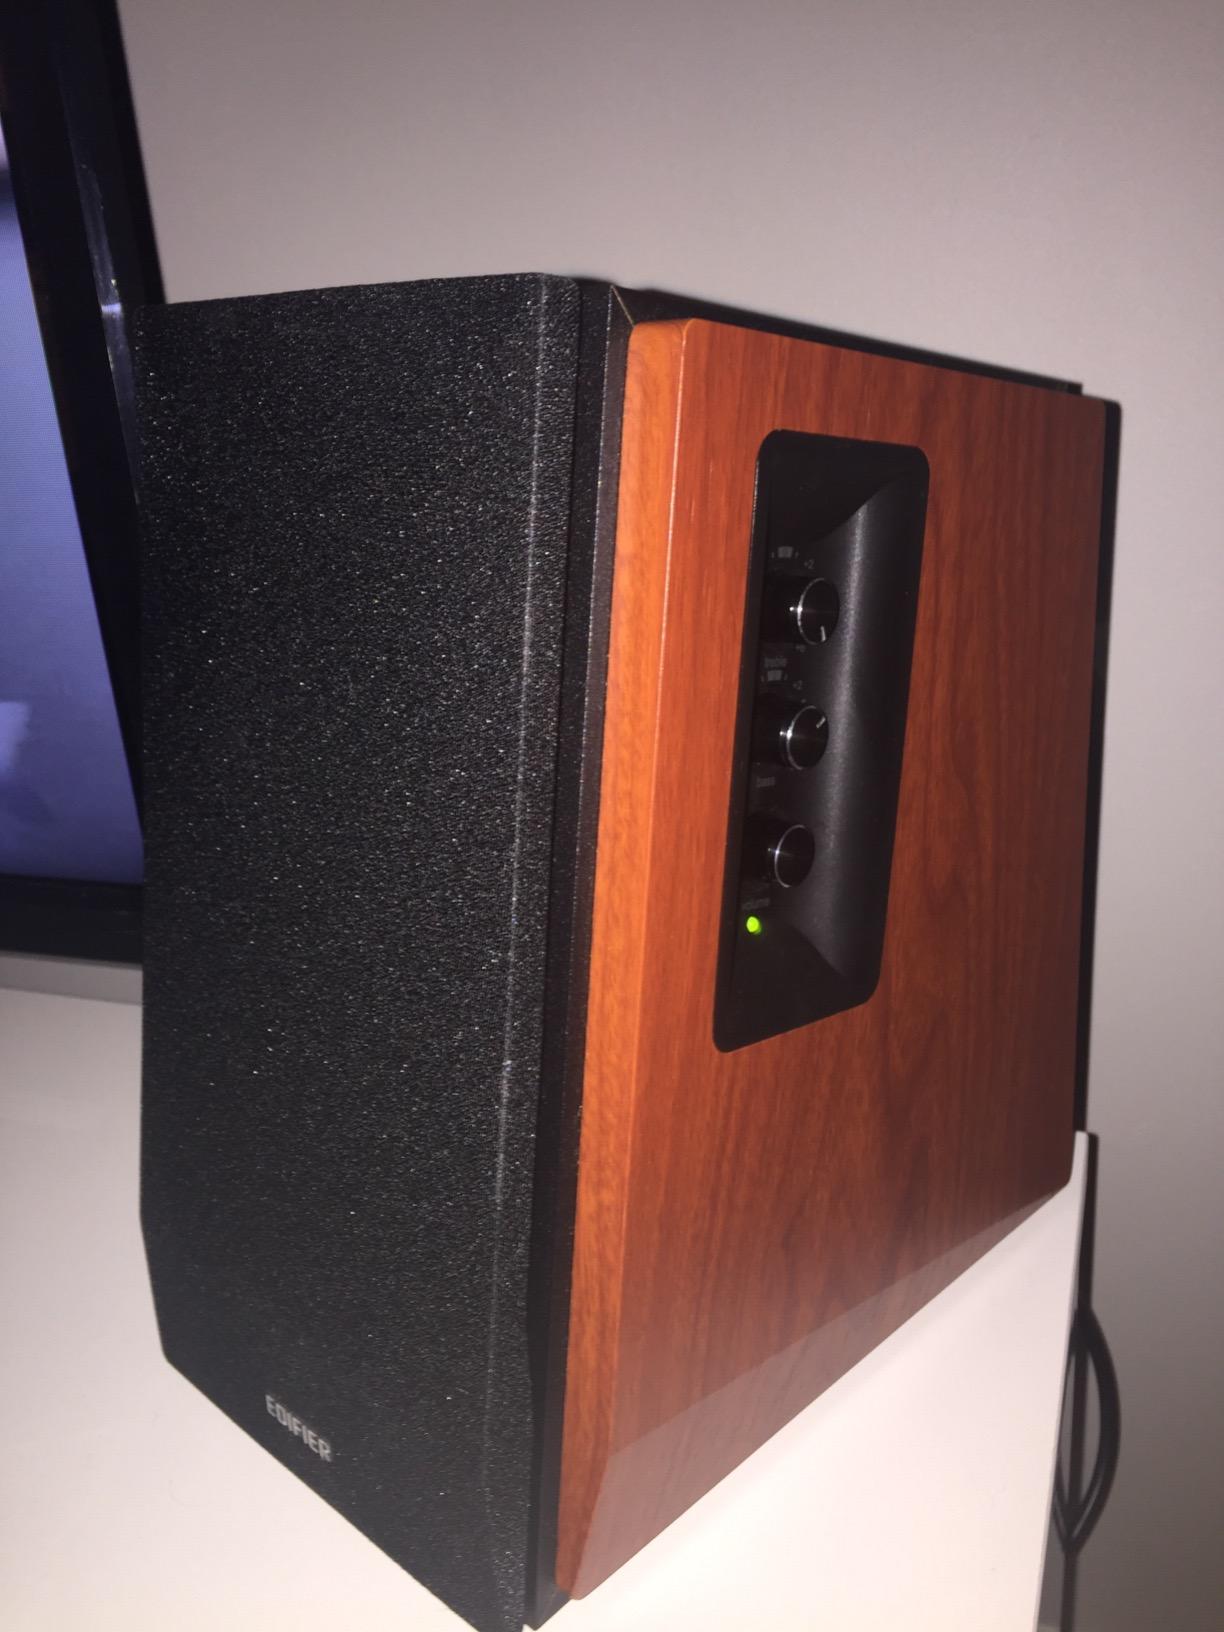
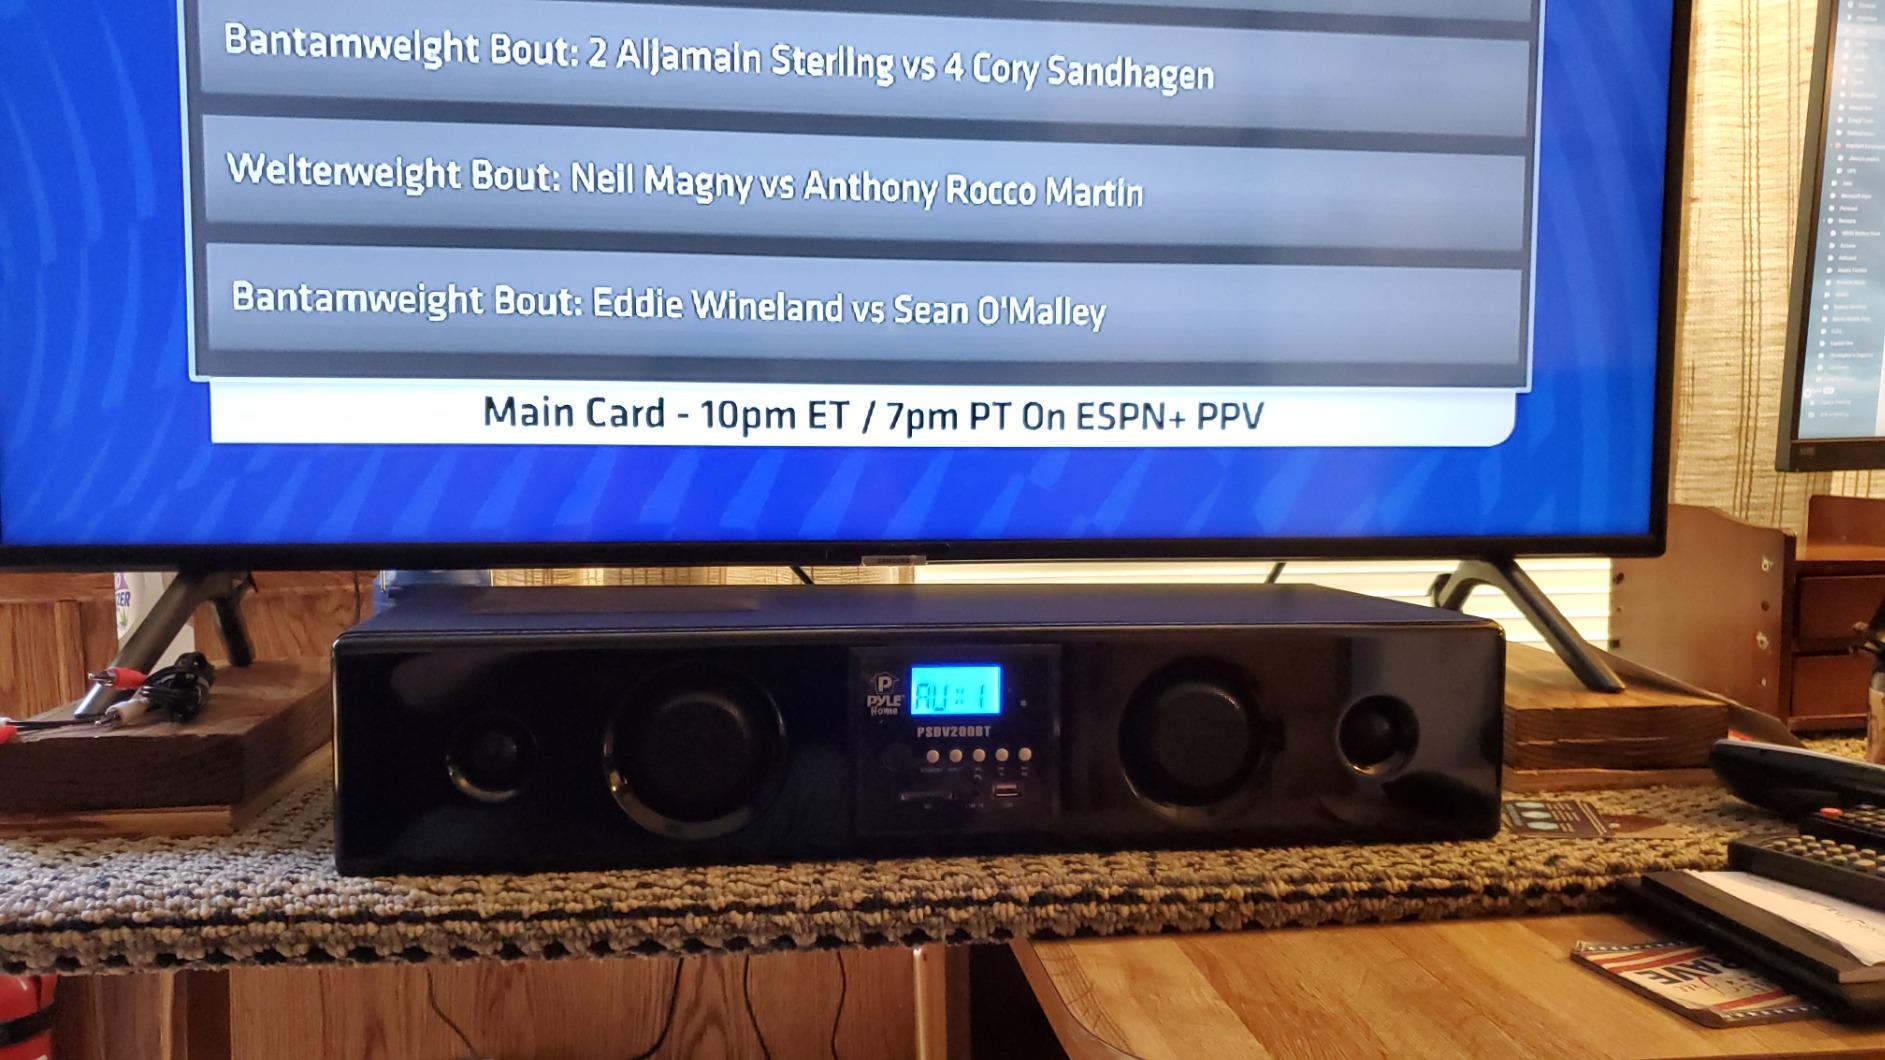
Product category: speaker
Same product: no